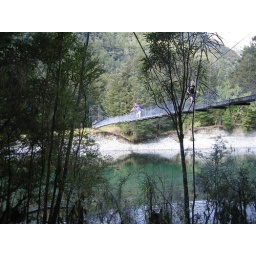
Swing bridge over Clinton river near Glade House 23.03.06